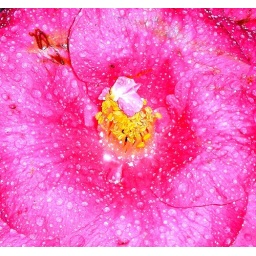
A pink flower at Micke Grove in Lodi, CA.